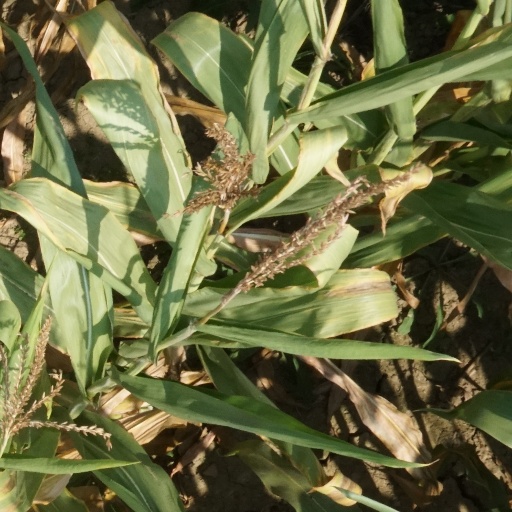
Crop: maize; corn